Crack-Up (1936 film)

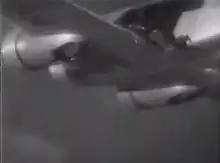
Although shot on a Hollywood sound stage, the dangerous repair of the "Wild Goose" used a full-size mock-up model of a futuristic airliner.

At the christening of the "Wild Goose," an experimental long-range aircraft designed for trans-Atlantic flights, a number of significant industry figures from the Fleming-Grant Airways Corporation are present. President John R. Fleming (Ralph Morgan) introduces the test pilots, Ace Martin (Brian Donlevy) and Joe Randall (Thomas Beck), along with Joe's fiancée, Ruth Franklin (Helen Wood). The eccentric Colonel Gimpy (Peter Lorre) convinces company people that he loves aviation and joins the group. He is really Baron Rudolph Maximilian Tagger, the head of a foreign spy ring (implied to be Nazi Germany, then in real life undertaking a massive secret aerial rearmament build-up to the future Second World War), who plans to steal plans for the company's new secret American "D.O.X." bomber plane design project.